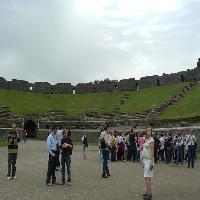
Weather: cloudy or overcast